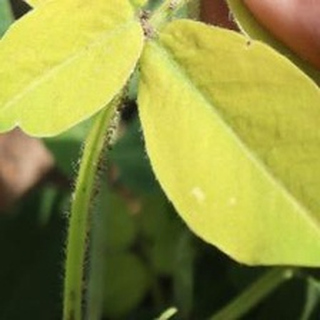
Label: groundnut_nutrition_deficiency